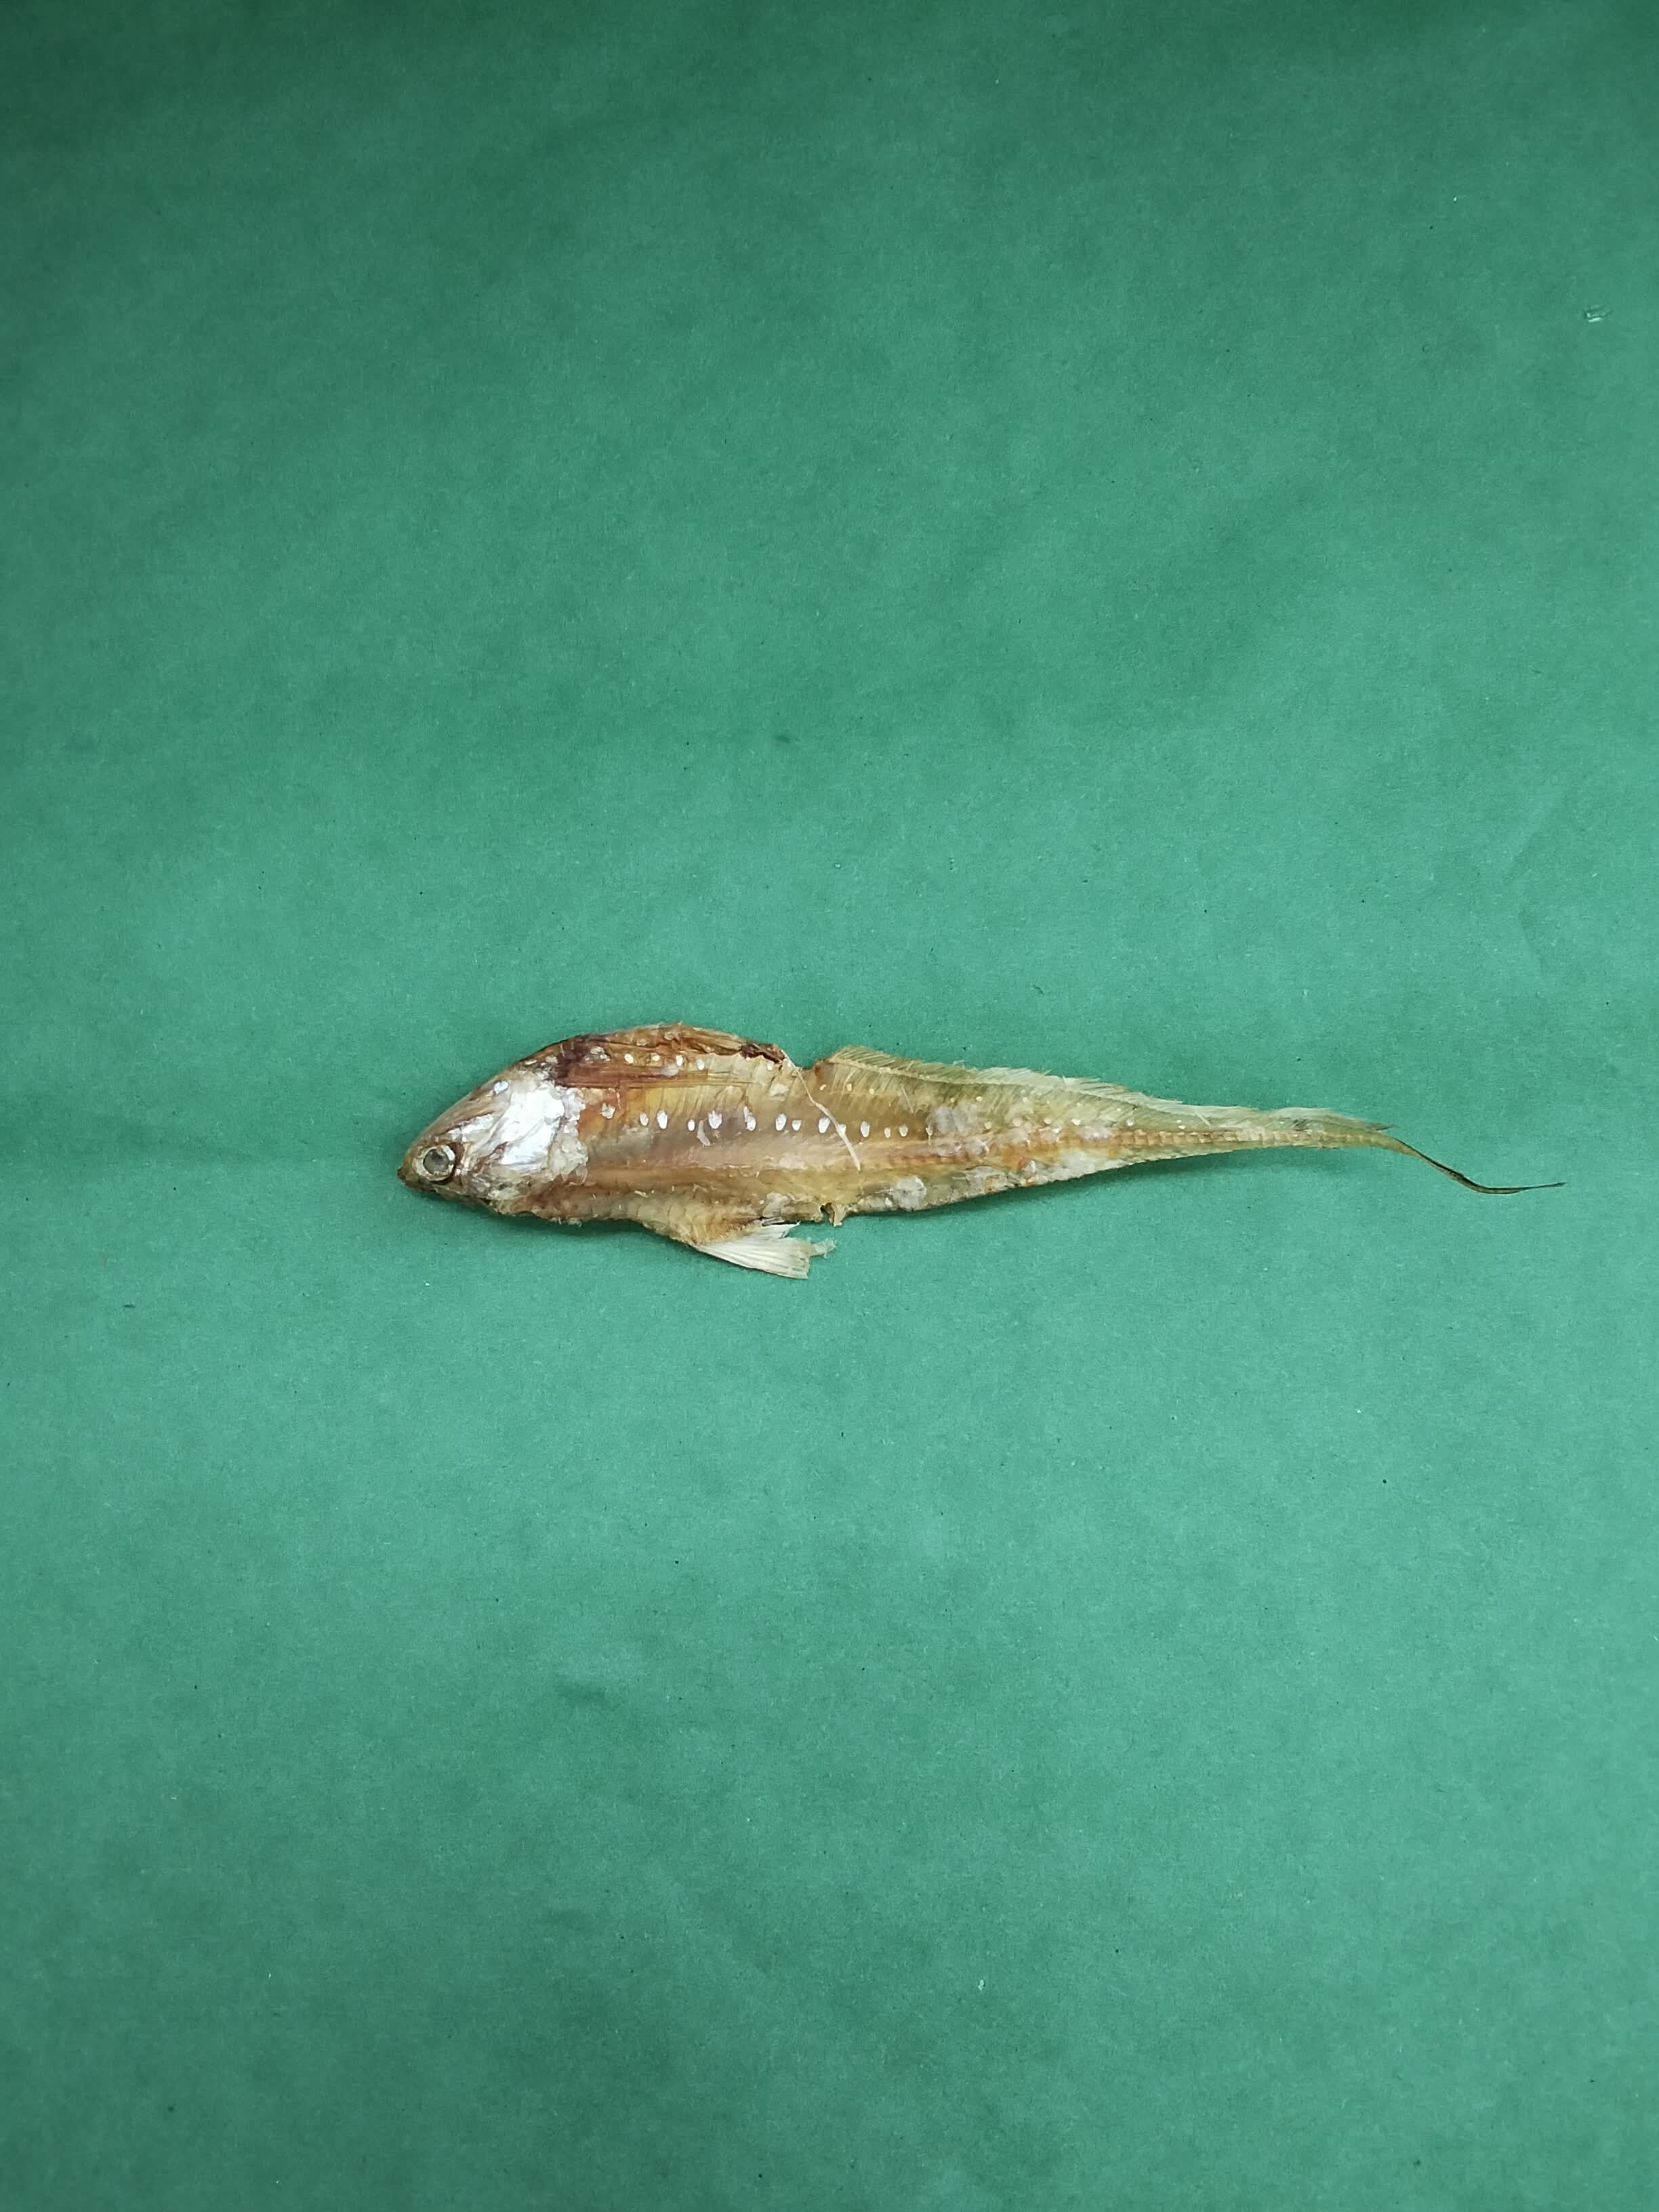
Species: Shundori